General der Nachrichtenaufklärung

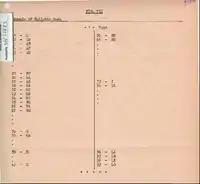
Fig VII. Example of 3-figure syllabic code book

The 3-digit groups were read in the order of page-line. The recipher of 3-digit ciphers was as varied as in the case of 2-figure ciphers. Each figure was re-enciphered separately. This is to say, for the page numbers, a hatted order of the figures 1 to 0 was substituted. Thus Page 1 became 4, 2 became 6 and so on. Fig. VIII.